Answer in natural language. How many Doorways are visible in the scene? Choose between the following options: 0, 3, 2, 1 or 4
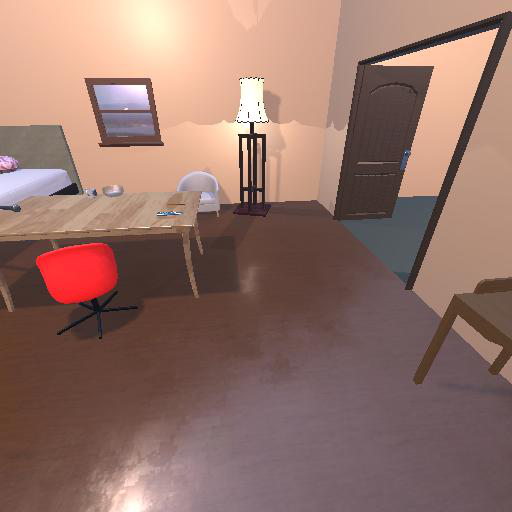
<answer>1</answer>